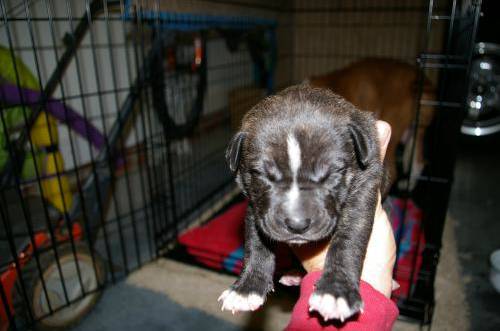
Label: dog